Stockdale v Hansard

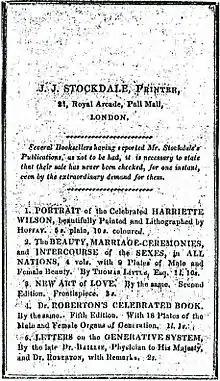
Bill by Stockdale advertising works by Roberton

The Prisons Act 1835 had introduced the first national prison system in Great Britain, along with a regime of prison inspections. Whitworth Russell was one of the first inspectors and had been the reforming champion of the austere regime at the Millbank penitentiary. In Newgate prison, Russell and his fellow inspector, William Crawford, had discovered a well-thumbed edition of "On Diseases of the Generative System", an 1811 book on reproductive system diseases by John Roberton, edited by Thomas Little, a pseudonym of John Joseph Stockdale. Roberton was a radical and something of an outsider to the medical profession, and Stockdale's publications were often salacious or prurient. The book had attracted some distaste on its publication for its explicit anatomical plates. As required by the 1835 act, in March 1836 Russell and Crawford submitted their report on Newgate to the Home Secretary, who laid it before both the House of Commons and the House of Lords. Then the Commons (and later the Lords) ordered the report to be printed.